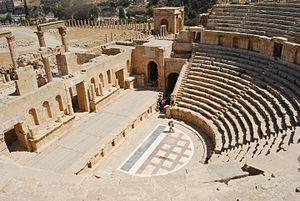
Le théâtre nord de Jerash.